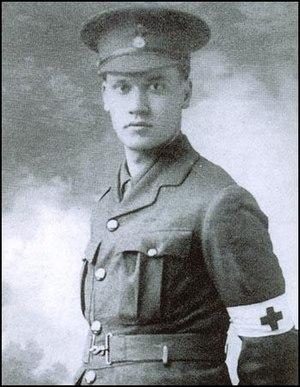
Christopher Richard Wynne Nevinson, né le 13 août 1889 à Londres et mort le 7 octobre 1946 dans la même ville, est un peintre de paysage et un portraitiste anglais. Il est également graveur et lithographe. Son nom est le plus souvent abrégé en C. R. W. Nevinson, et son prénom usuel était Richard.